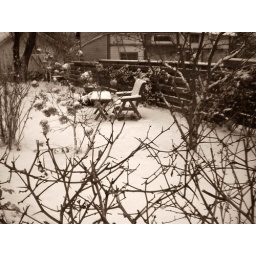
sepia chairs and tables in snow